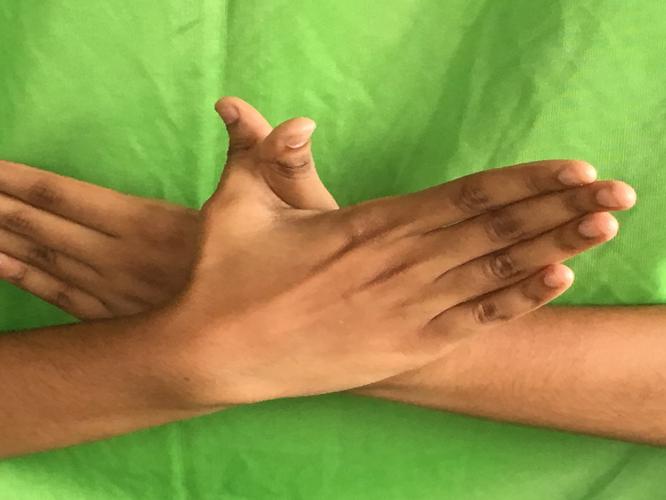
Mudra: Garuda
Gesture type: double_hand